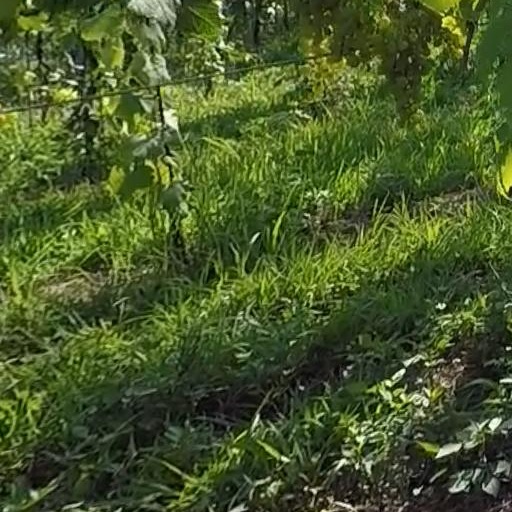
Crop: grape